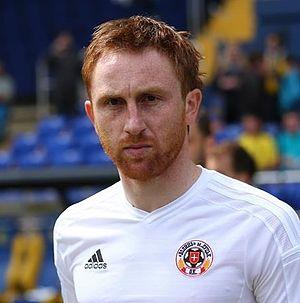
Alexander Kobakhidze est un footballeur géorgien, né le 11 février 1987 à Tbilissi. Il évolue au poste de milieu offensif.